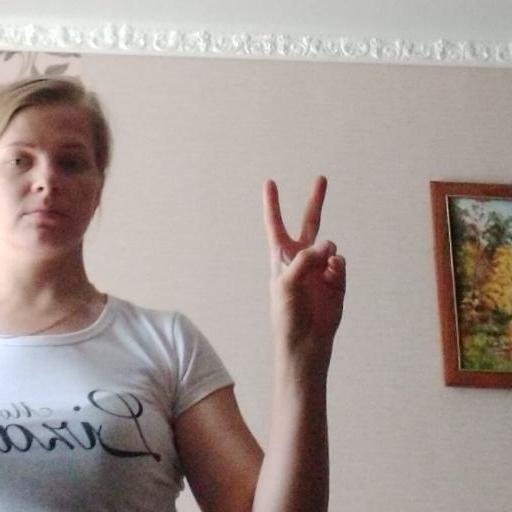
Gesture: peace